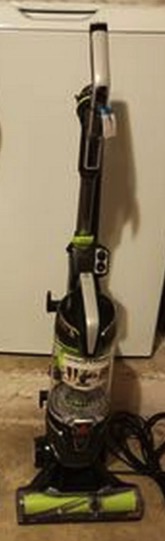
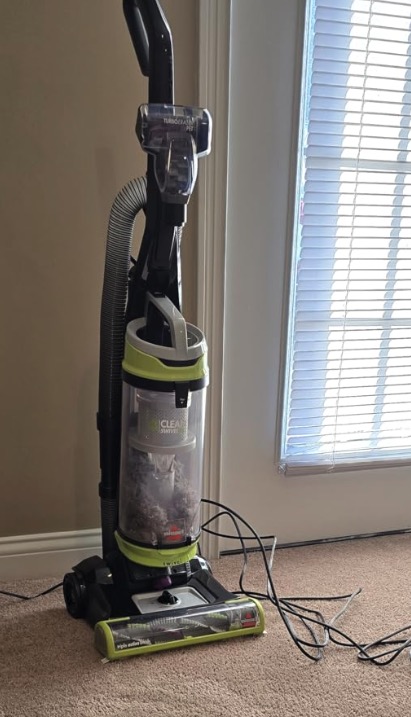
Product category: items_vacuum
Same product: no